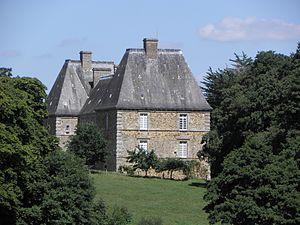
Château de La Magnanne, commune d'Andouillé-Neuville (35).
Le château de la Magnanne est un château situé à la Magnanne, hameau à l’est de la commune d’Andouillé-Neuville en Ille-et-Vilaine. Il se situe le long de la rivière d’Andouillé, affluent de l'Ille.